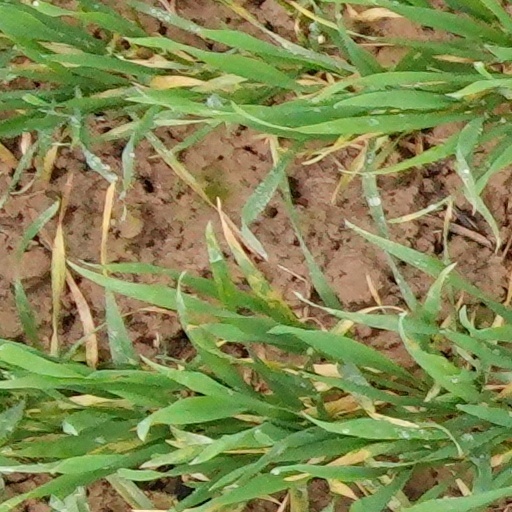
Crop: wheat